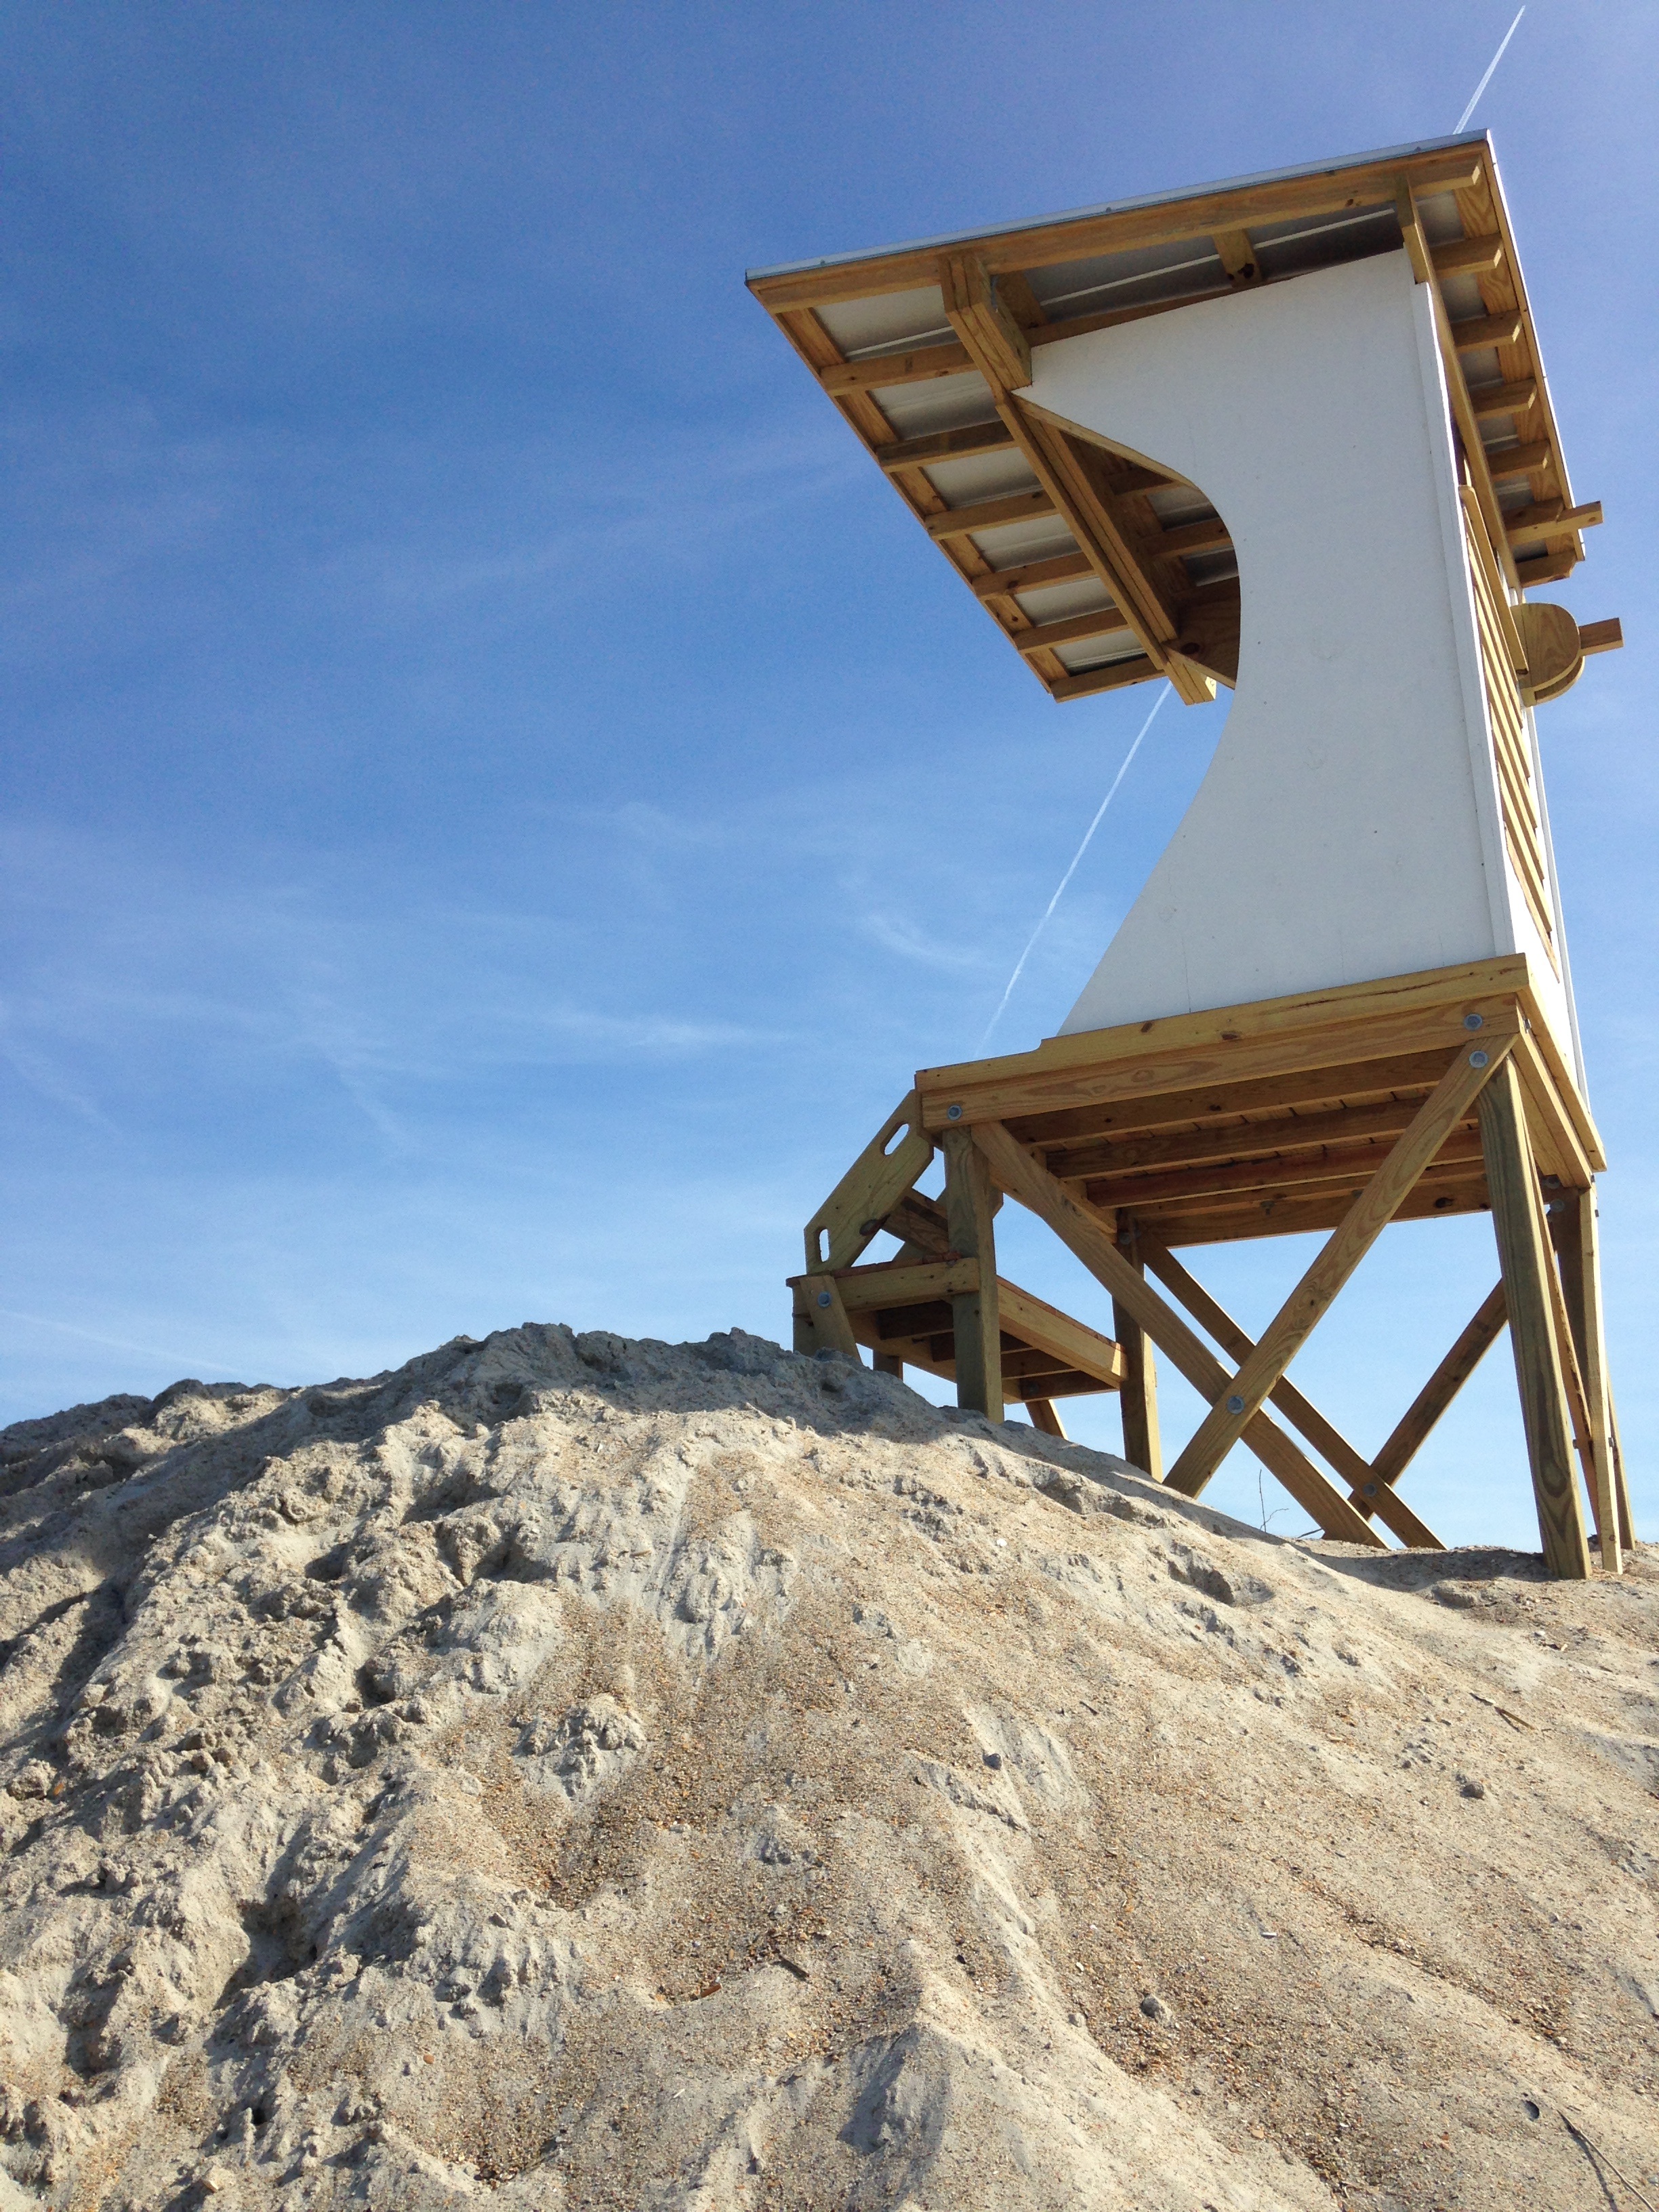
beach, sand, mountain, wood, lifeguard, dunes, stand